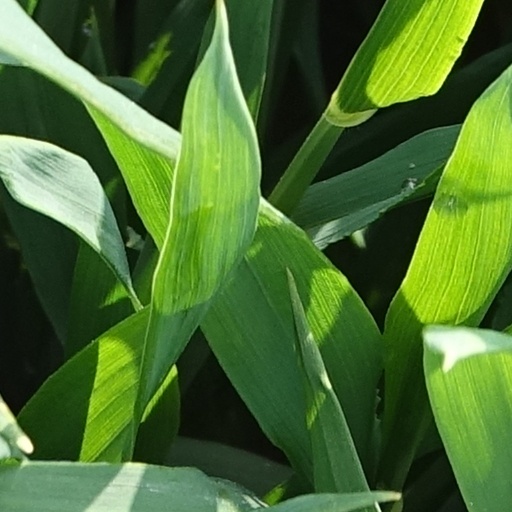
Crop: wheat